Scansoriopteryx

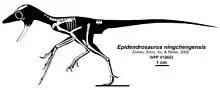
Restoration of the ""Epidendrosaurus"" specimen

The type specimen of "Scansoriopteryx heilmanni" (specimen number CAGS02-IG-gausa-1/DM 607) represents the fossilized remains of a hatchling maniraptoran dinosaur, similar in some ways to "Archaeopteryx". A second specimen, the holotype of "Epidendrosaurus ninchengensis" (IVPP V12653), also shows features indicating it was a juvenile. The specimen is partially disarticulated, and most bones are preserved as impressions in the rock slab, rather than three-dimensional structures. Because the only known specimens are juvenile, the size of a full-grown "Scansoriopteryx" is unknown; the type specimen is a tiny, sparrow-sized creature.